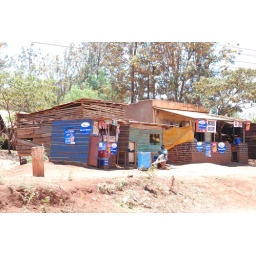
Little blue sign beside the man is for a shoe shine business.